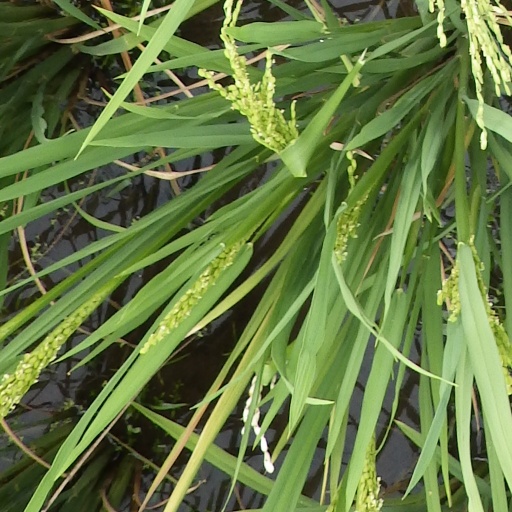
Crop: rice